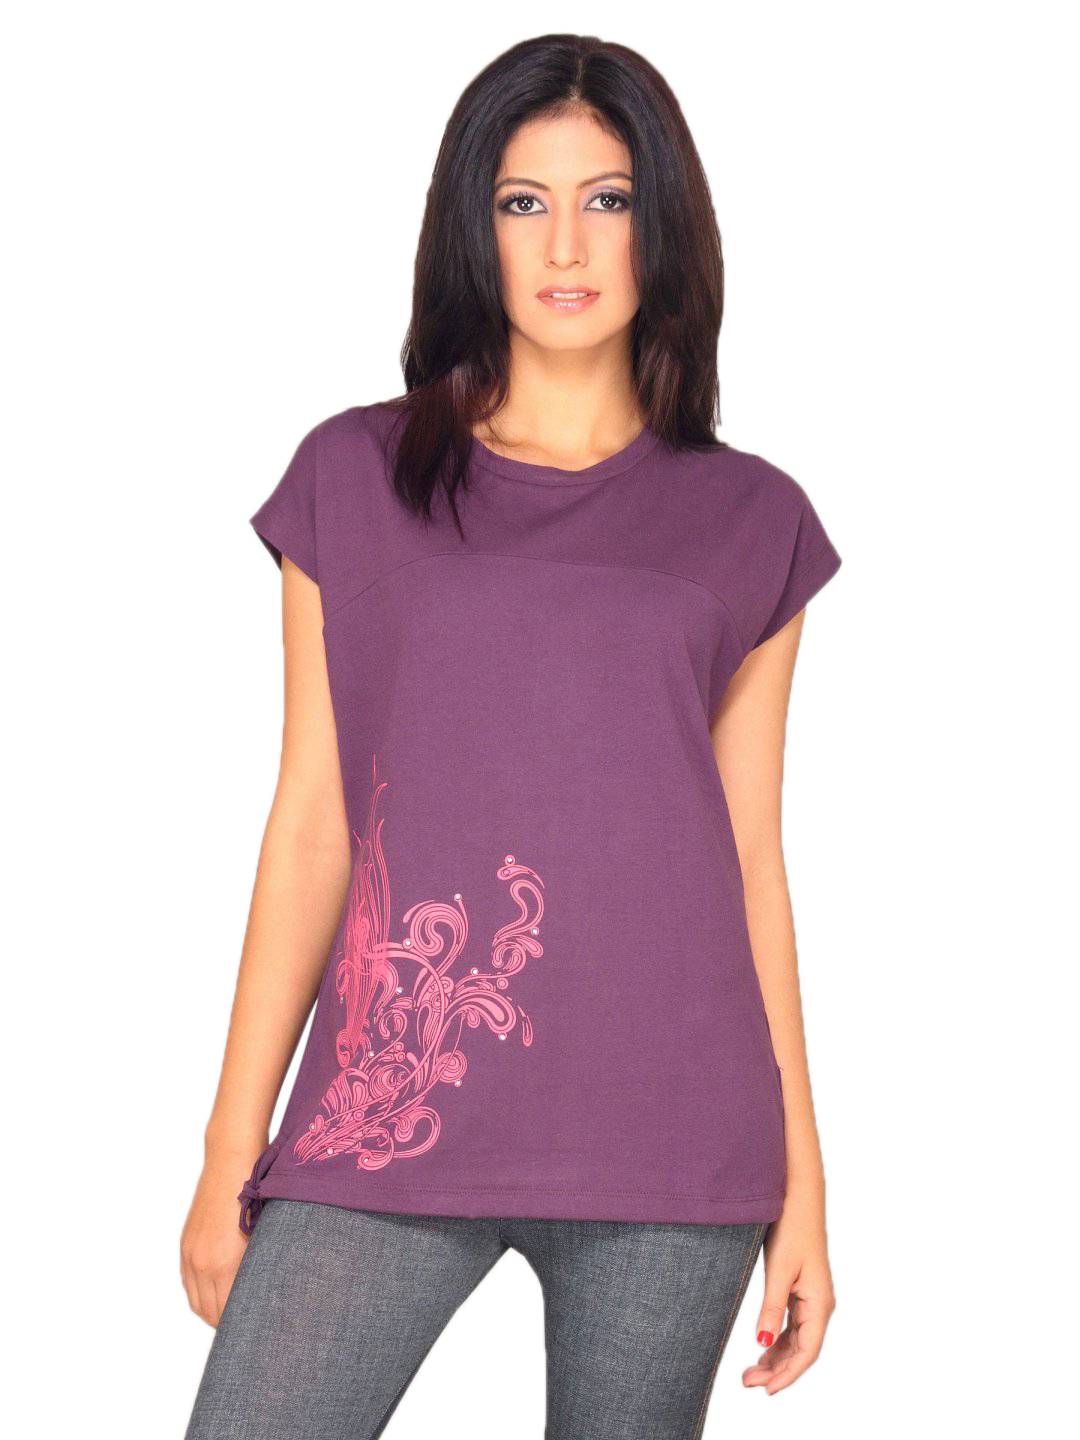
ADIDAS Women Fiesta Purple T-shirt
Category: Apparel / Topwear / Tshirts
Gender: Women
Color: Purple
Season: Fall 2010
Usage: Sports